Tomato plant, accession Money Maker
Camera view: horizontal (90 deg, fisheye); turntable rotation: 210 degrees
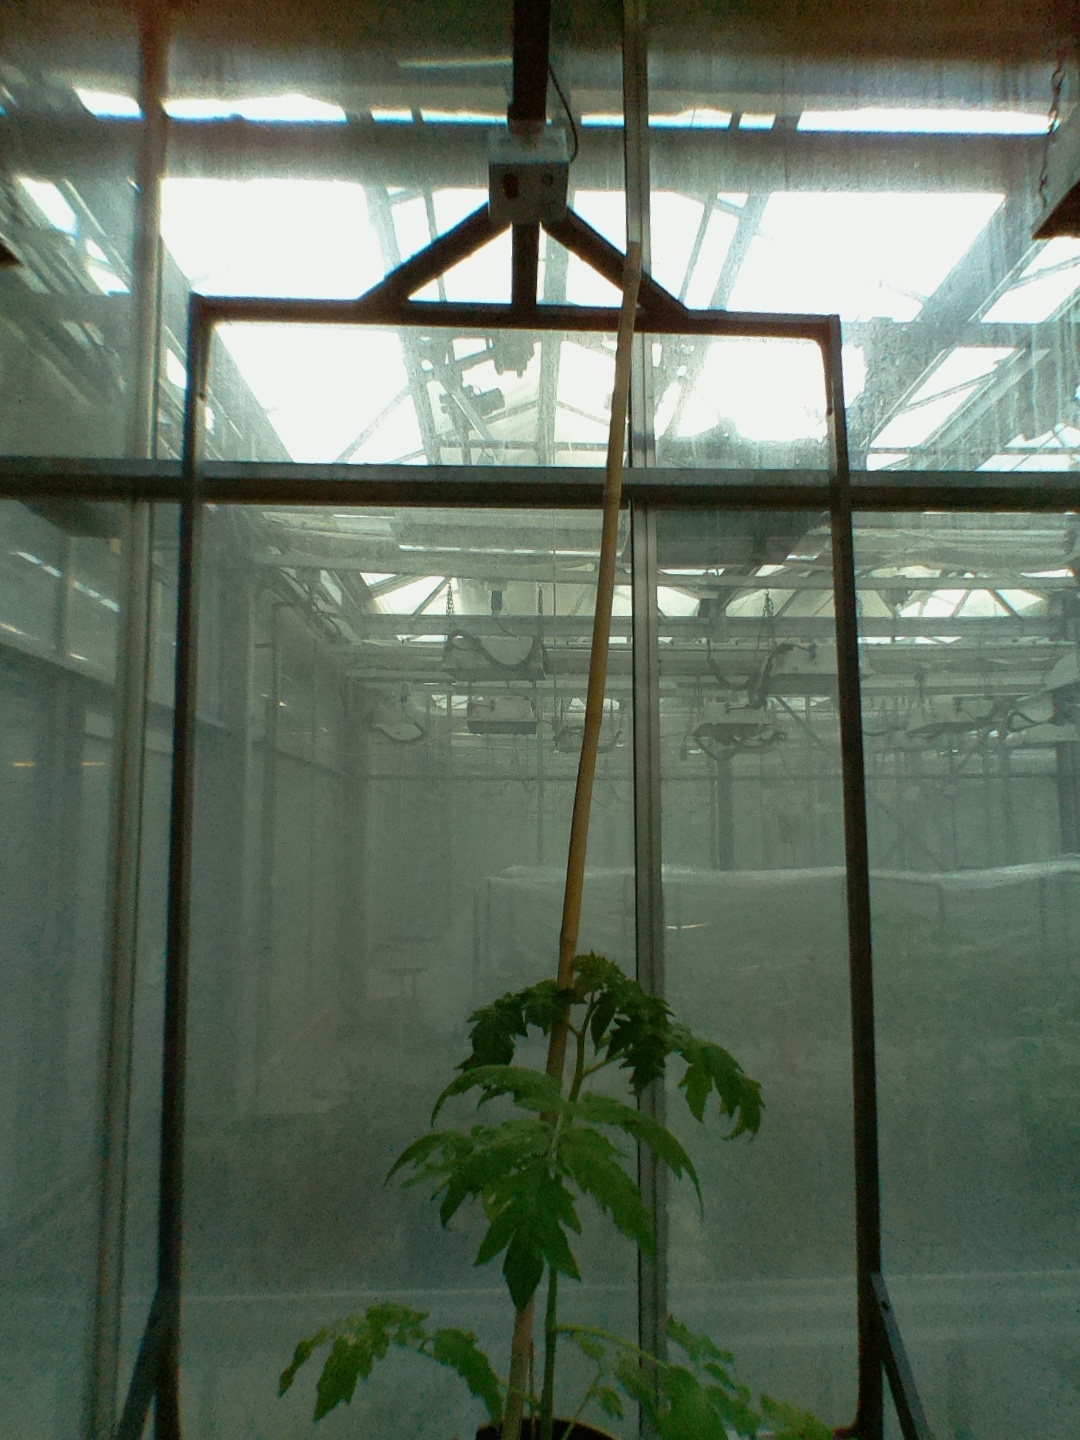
BBCH growth stage 14: 8 of true leaves visible